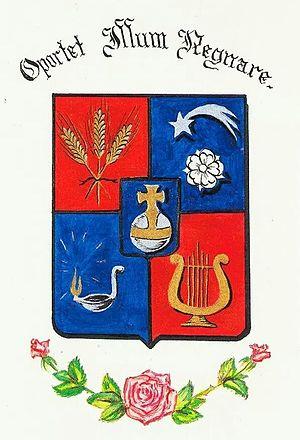
Les missionnaires clarisses du saint Sacrement sont une congrégation religieuse féminine enseignante et contemplative de droit pontifical.